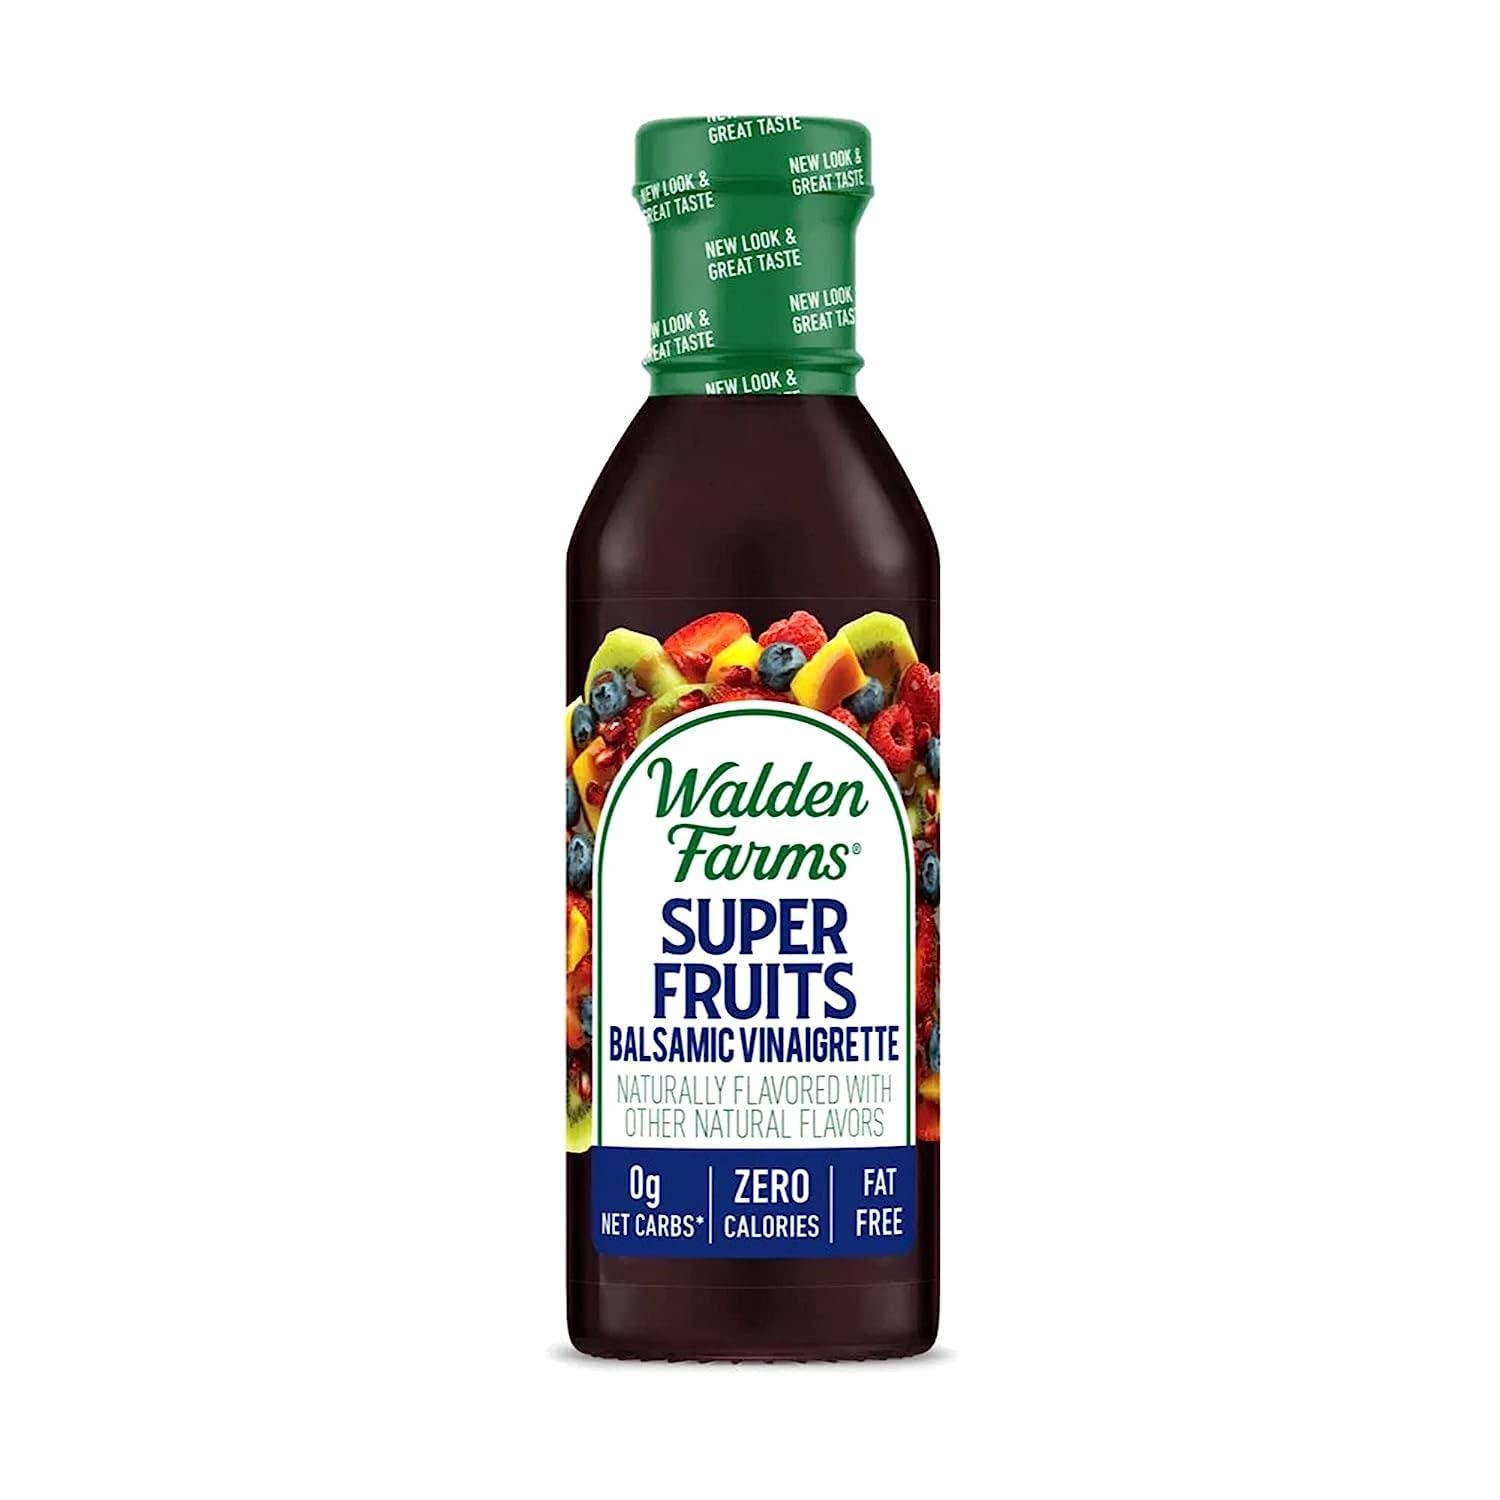
Item Name: Walden Farms Vinaigrette Salad Dressings - Calorie-Free, Gluten-Free, Low Carb, Keto-Friendly, Vegan, Sugar-Free, Vinaigrette Dressings with Bold Flavor for Salads & Marinades (12 Fl Oz (Pack of 1), Super Fruits Balsamic Vinaigrette)
Bullet Point: Walden Farms Vinaigrette Salad
Product Description: Walden Farms Vinaigrette Salad
Value: 12.0
Unit: Ounce

Price: 4.79